Torneo Gran Alternativa (2008)

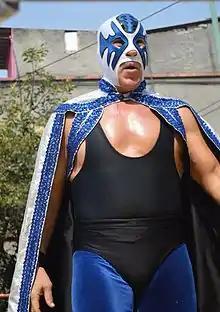
A masked wrestler wearing a cape during an outdoor wrestling event.

The tournament featured 7 professional wrestling matches with wrestlers competing as tag teams competing in matches with pre-determined outcomes. Some competitors in the tournament were involved in pre-existing scripted feuds or storylines while others were paired up or matched up against each other for the sake of the tournament. Wrestlers portray either villains (referred to as "Rudos" in Mexico) or fan favorites ("Técnicos" in Mexico) as they compete in wrestling matches.